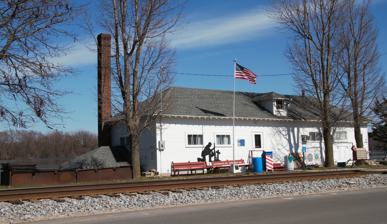
Building: Lansing Fisheries Building
Country: United States of America
Year built: 1915
United States historic place Lansing Fisheries Building U.S. National Register of Historic Places The building in 2020 Show map of Iowa Show map of the United States Location Between County Highway X-52 and the Mississippi River in southern Lansing Coordinates 43°21′38″N 91°12′49″W / 43.36056°N 91.21361°W / 43.36056; -91.21361 Area Less than one acre Built 1915 Architect Iowa State Fish and Game Warden MPS Conservation Movement in Iowa MPS NRHP reference No. 91001832 Added to NRHP December 23, 1991 Lansing Fisheries Building , also known as the Lansing Fish Hatchery/Lansing Fish Rescue Station , is a historic building located in Lansing, Iowa , United States.  Lansing was long associated with fish rescue work along the Mississippi River . Fish would get caught in the backwaters and would suffocate when the water levels dropped or froze to death in the shallow waters in winter.  Rescued fish would either be redeposited in the river or transported inland to stock streams and lakes by the State Fish and Game Warden (after 1931 the Iowa Fish and Game Commission, and after 1935 the State Conservation Commission). This building was constructed by the Iowa State Fish and Game Warden in 1915 as a headquarters for fish rescue, and as a fish hatchery.  The facility was along the Chicago, Milwaukee and St. Paul Railroad tracks, and it and other railroads in the state would transport fish for the state for a nominal fee in specially designed cars for stocking purposes.  In the 1930s the Lansing facility became the headquarters for  fish management in eastern Iowa.  Rescue efforts were discontinued in the 1940s, but the facility remained a hatchery into the late 1970s. Luther College leased the building in 1981 for an onsite laboratory.  Beginning in 1984 the Lansing chapter of the Veterans of Foreign Wars began leasing the building.  It was listed on the National Register of Historic Places in 1991. References